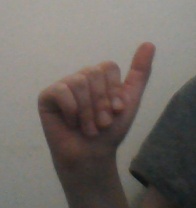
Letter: dhad